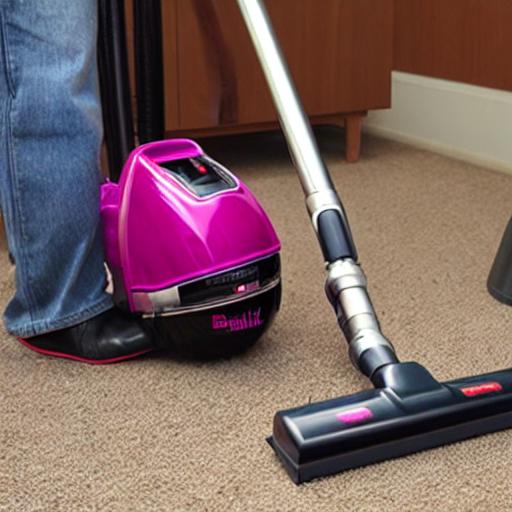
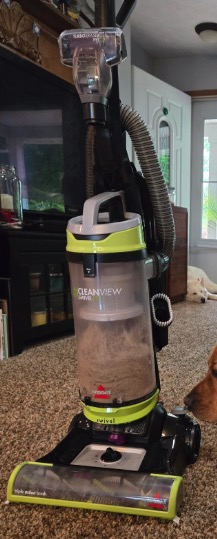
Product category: items_vacuum
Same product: no